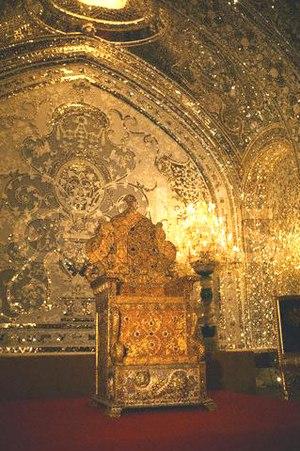
Le trône Naderi est un trône datant de l'époque qadjare. Il se démarquait du trône traditionnel par sa forme de fauteuil « de type assez semblable à ceux en usage en Occident ».